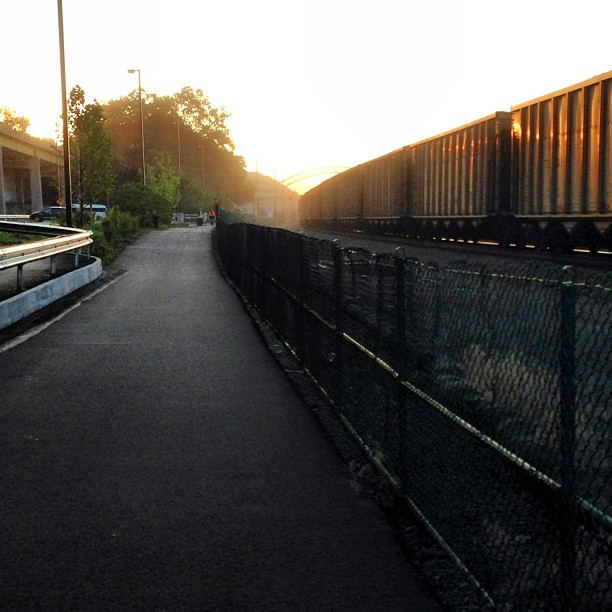
A train traveling down tracks next to a metal fence.

Several train cars are running along a sidewalk.

A paved area with a fence beside train tracks.

A train that is sitting on the tracks near a fence.